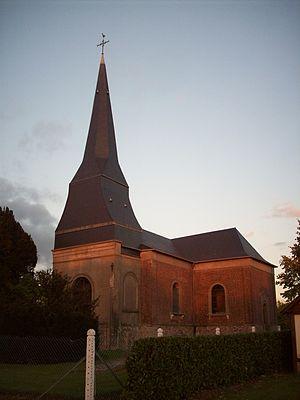
Eglise de La Haye.
La Haye est une commune française située dans le département de la Seine-Maritime en région Normandie.